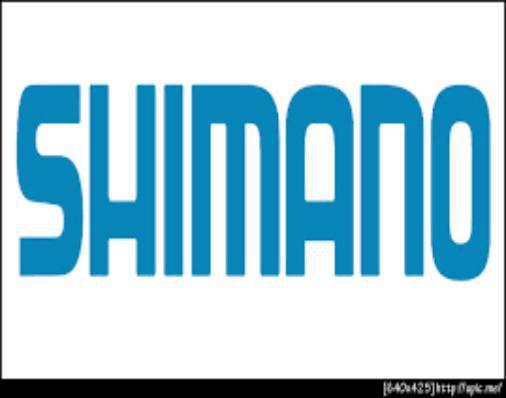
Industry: Others